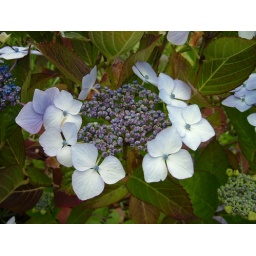
Photo of a blue flower taken in summer 2007 inside the Eden project in Cornwall. Copyright Joe Walsh 2007.